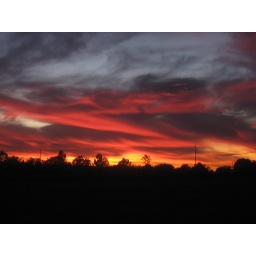
Driving down OBT in Orlando we saw this sunset. Steve put the camera out of the car window and snapped